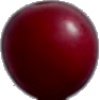
Label: Cherry Wax Red 1